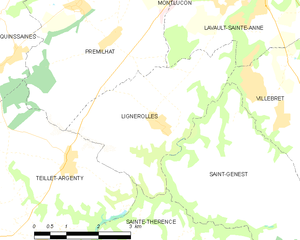
Carte des communes françaises: Lignerolles